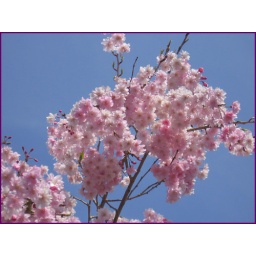
59 pink in the sky